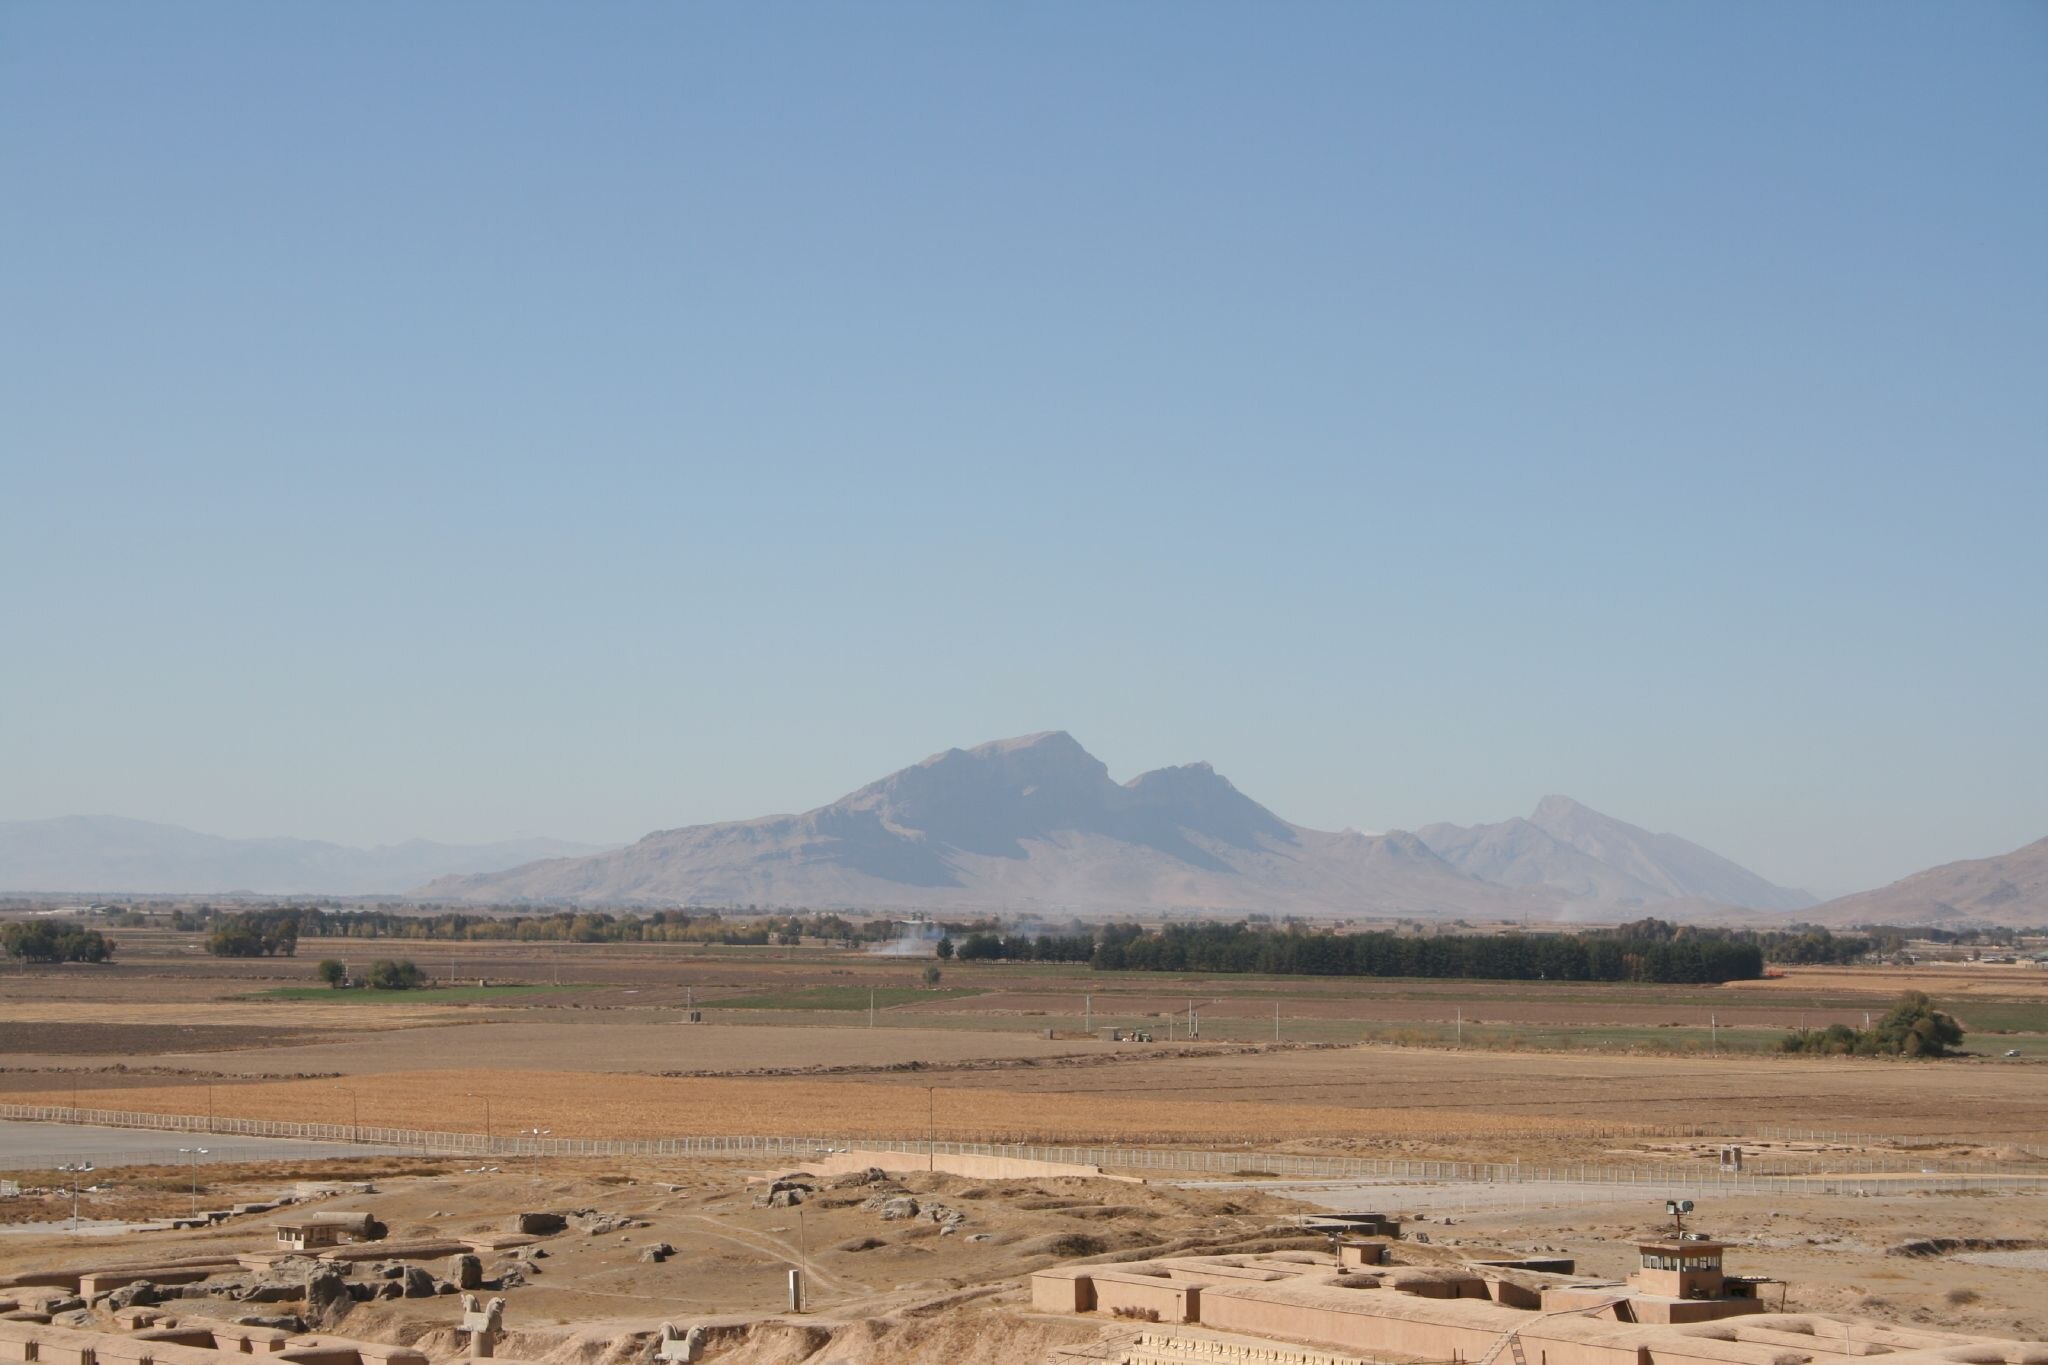
Title: Iran IMG 9978 (316579759)
Description: IMG_9978
Date: 2006-11-17 10:29
Categories: Flickr images reviewed by FlickreviewR 2, 2006 in Persepolis